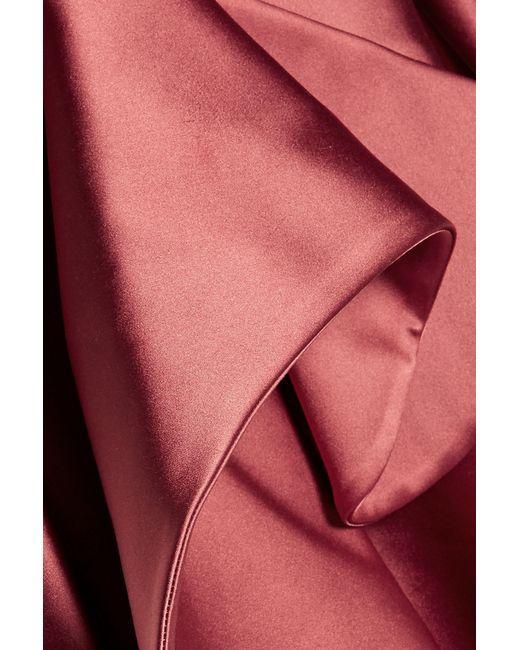
ungenähte Kleidung Naturseide in einfarbiger rosa Farbe